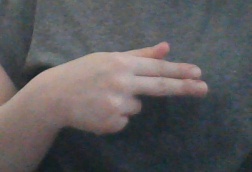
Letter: ghain